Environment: real
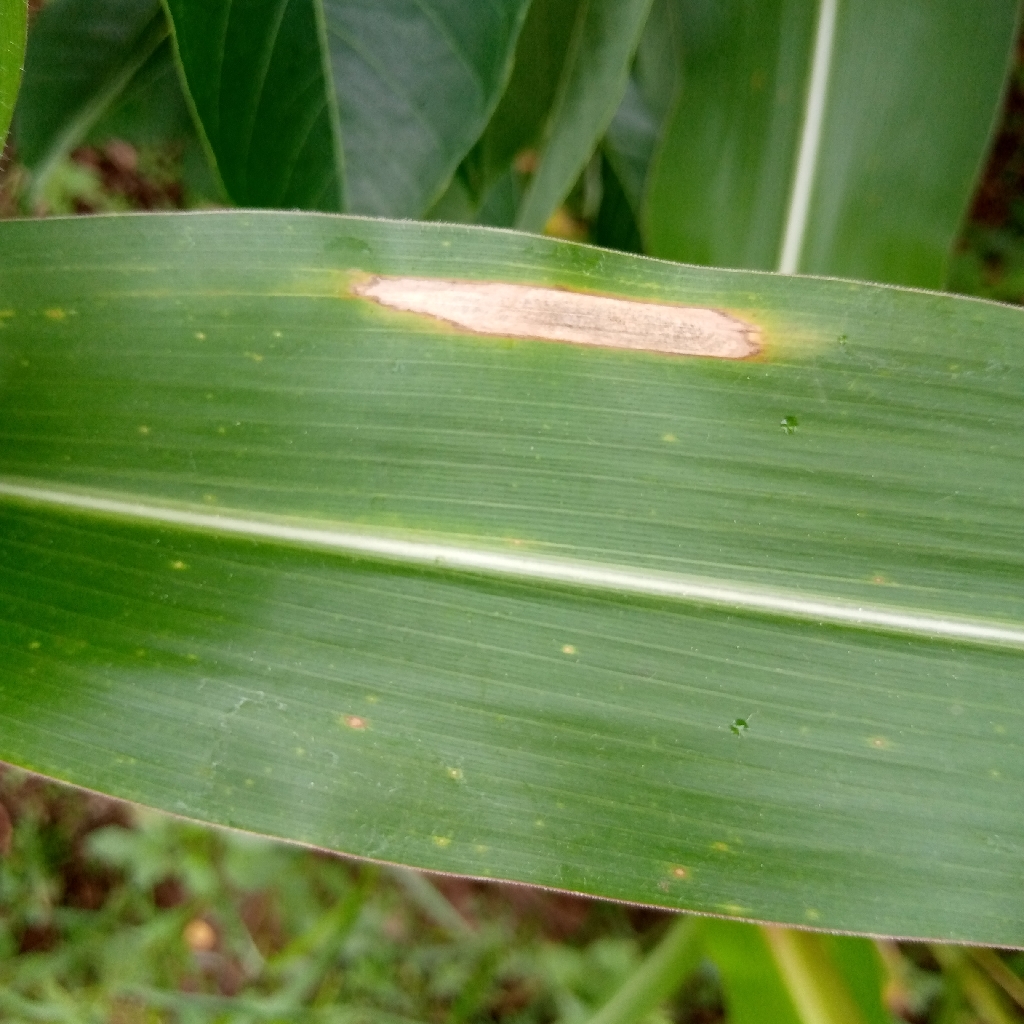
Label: northern_corn_leaf_blight